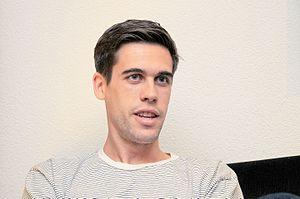
Ryan Holiday est un écrivain et marketeur américain.